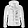
Label: Coat